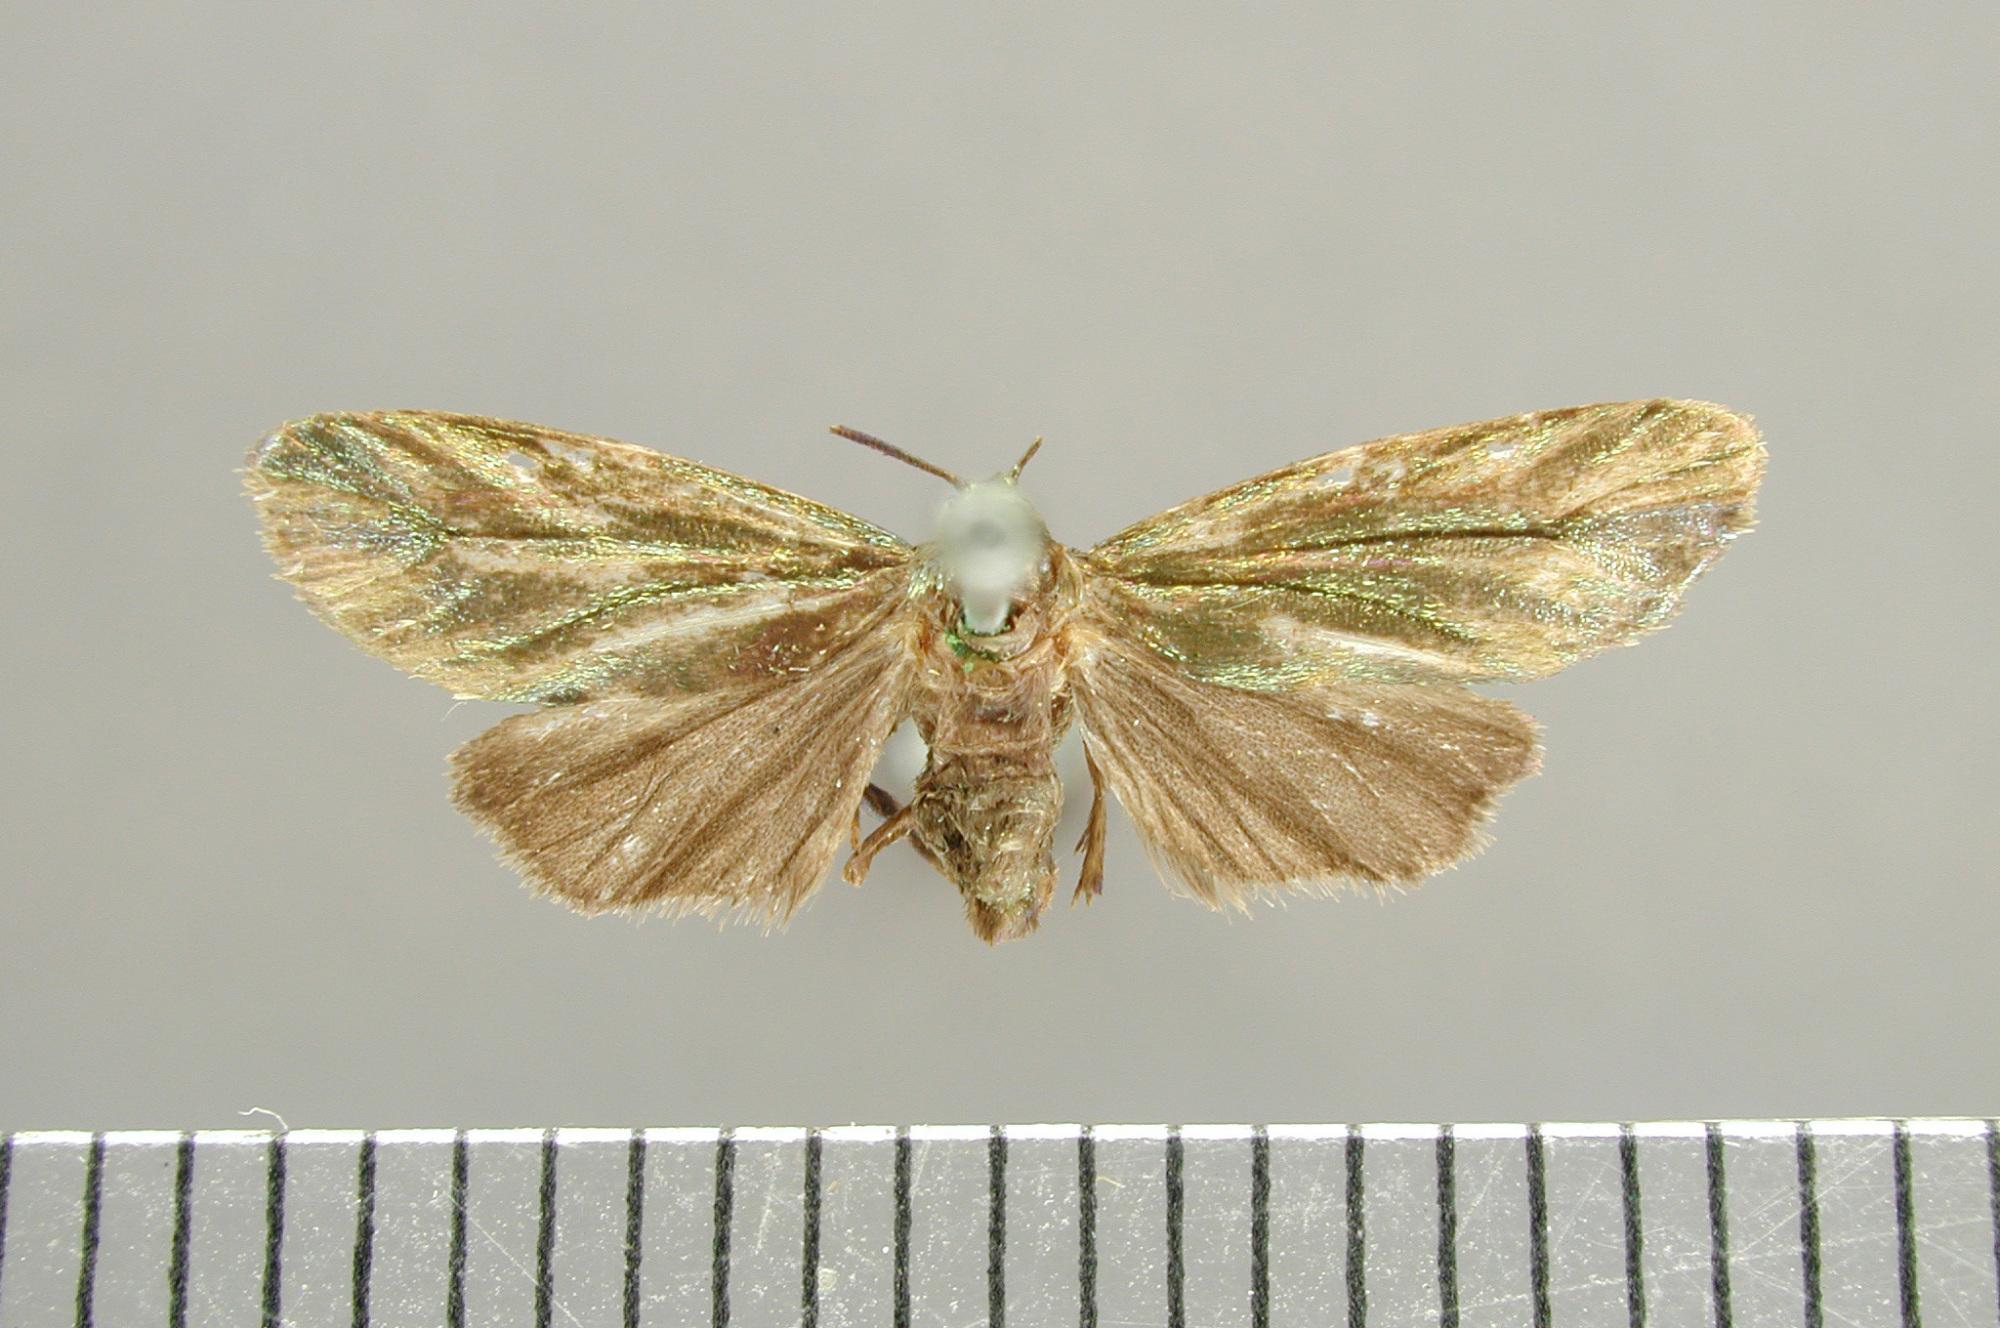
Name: Metallosia nitens
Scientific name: Metallosia nitens Schaus, 1911
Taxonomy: Animalia, Arthropoda, Insecta, Lepidoptera, Arctiidae
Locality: Sixola [Sixaola], Costa Rica